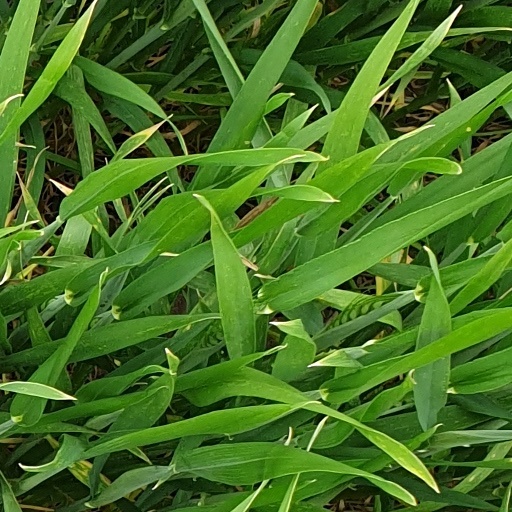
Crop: wheat